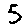
Label: 5